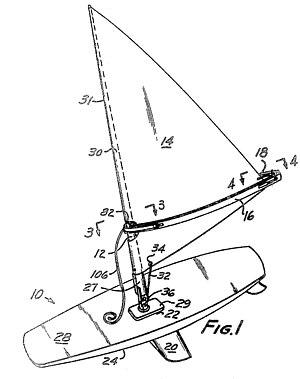
La planche à voile est un type d'embarcation à voile minimaliste, c'est aussi le sport de glisse pratiqué avec cette embarcation.